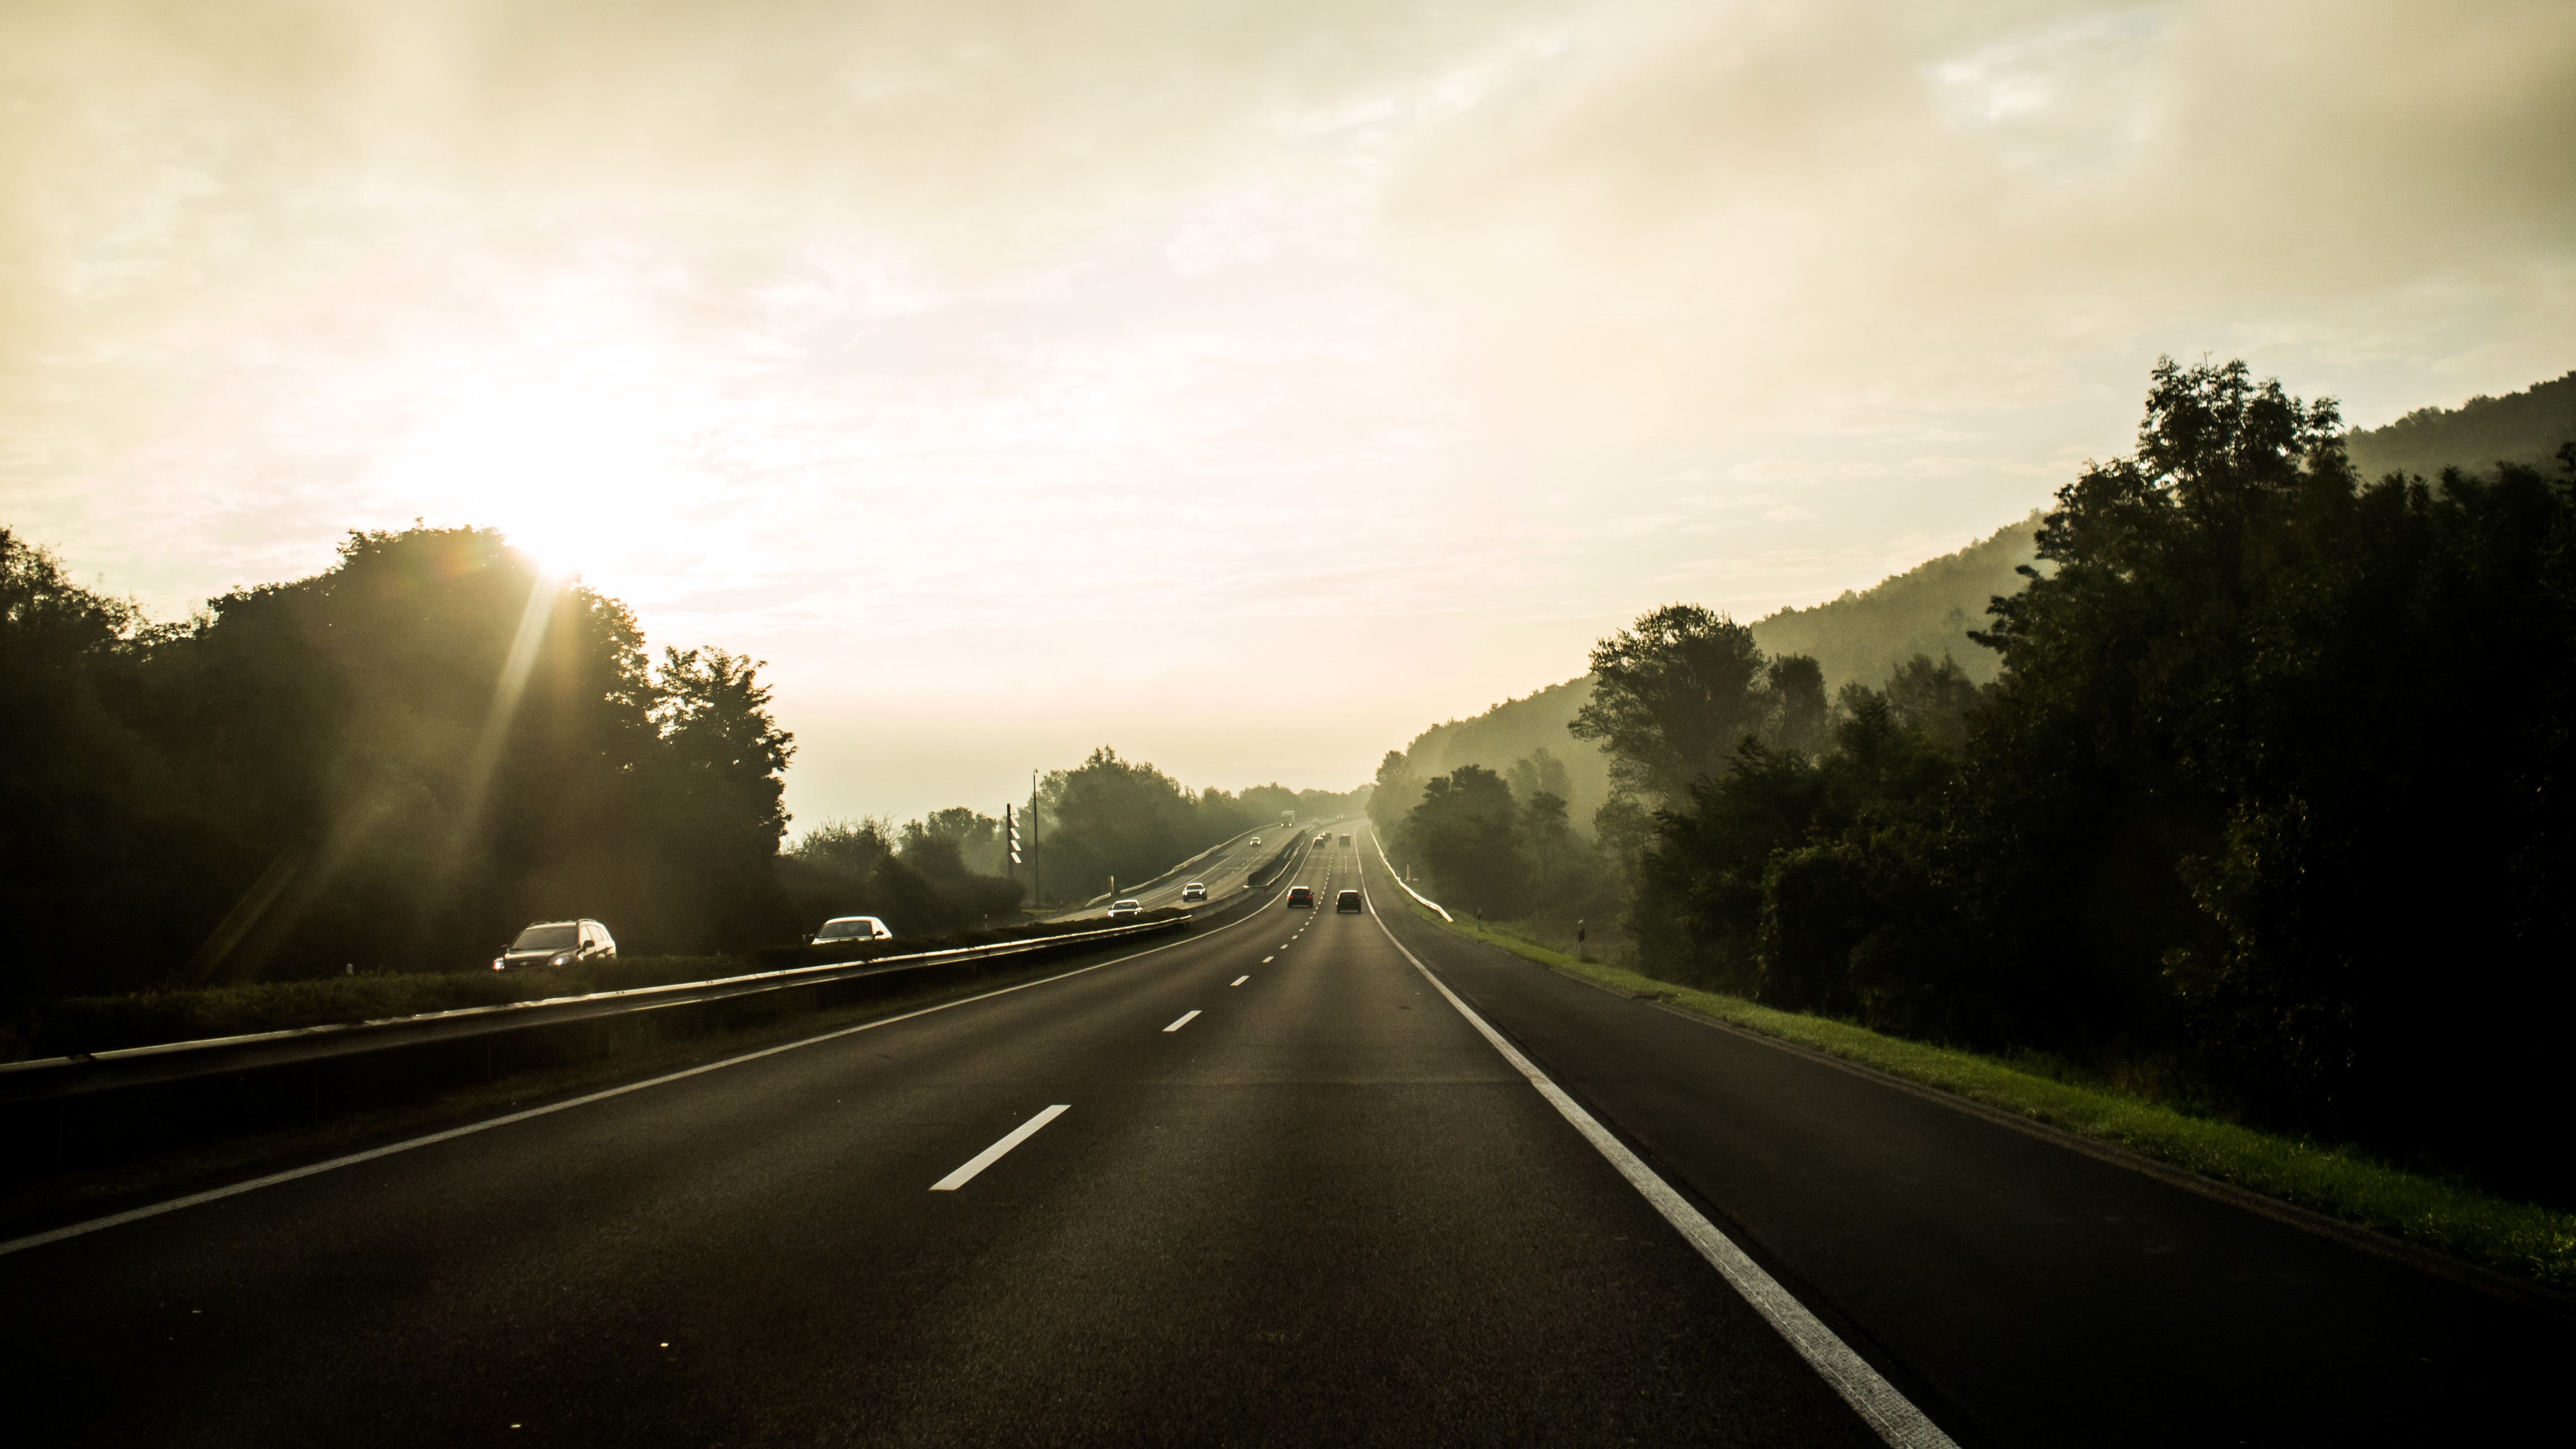
forest, light, cloud, sky, sun, road, mist, sunlight, morning, highway, driving, dawn, travel, dusk, evening, darkness, lane, road trip, sunny, infrastructure, autos, mood, pkw, winter sun, vehicles, back light, atmospheric phenomenon